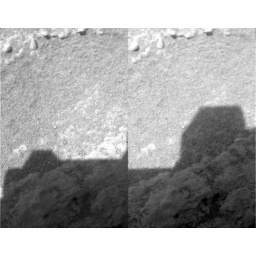
3D closeup of rock at base of homeplate, Gusev crater, Mars. Taken by Spirit February 8, 2006.